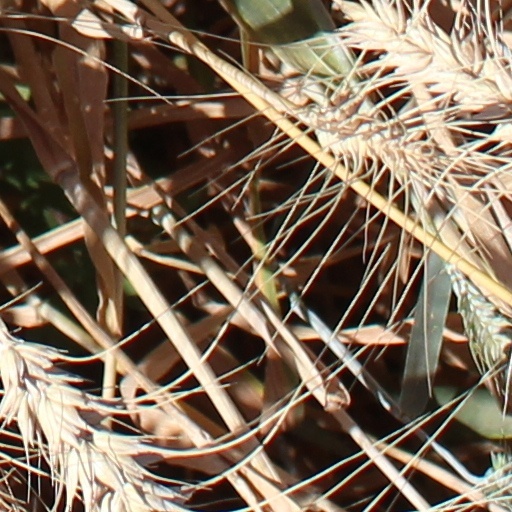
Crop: wheat